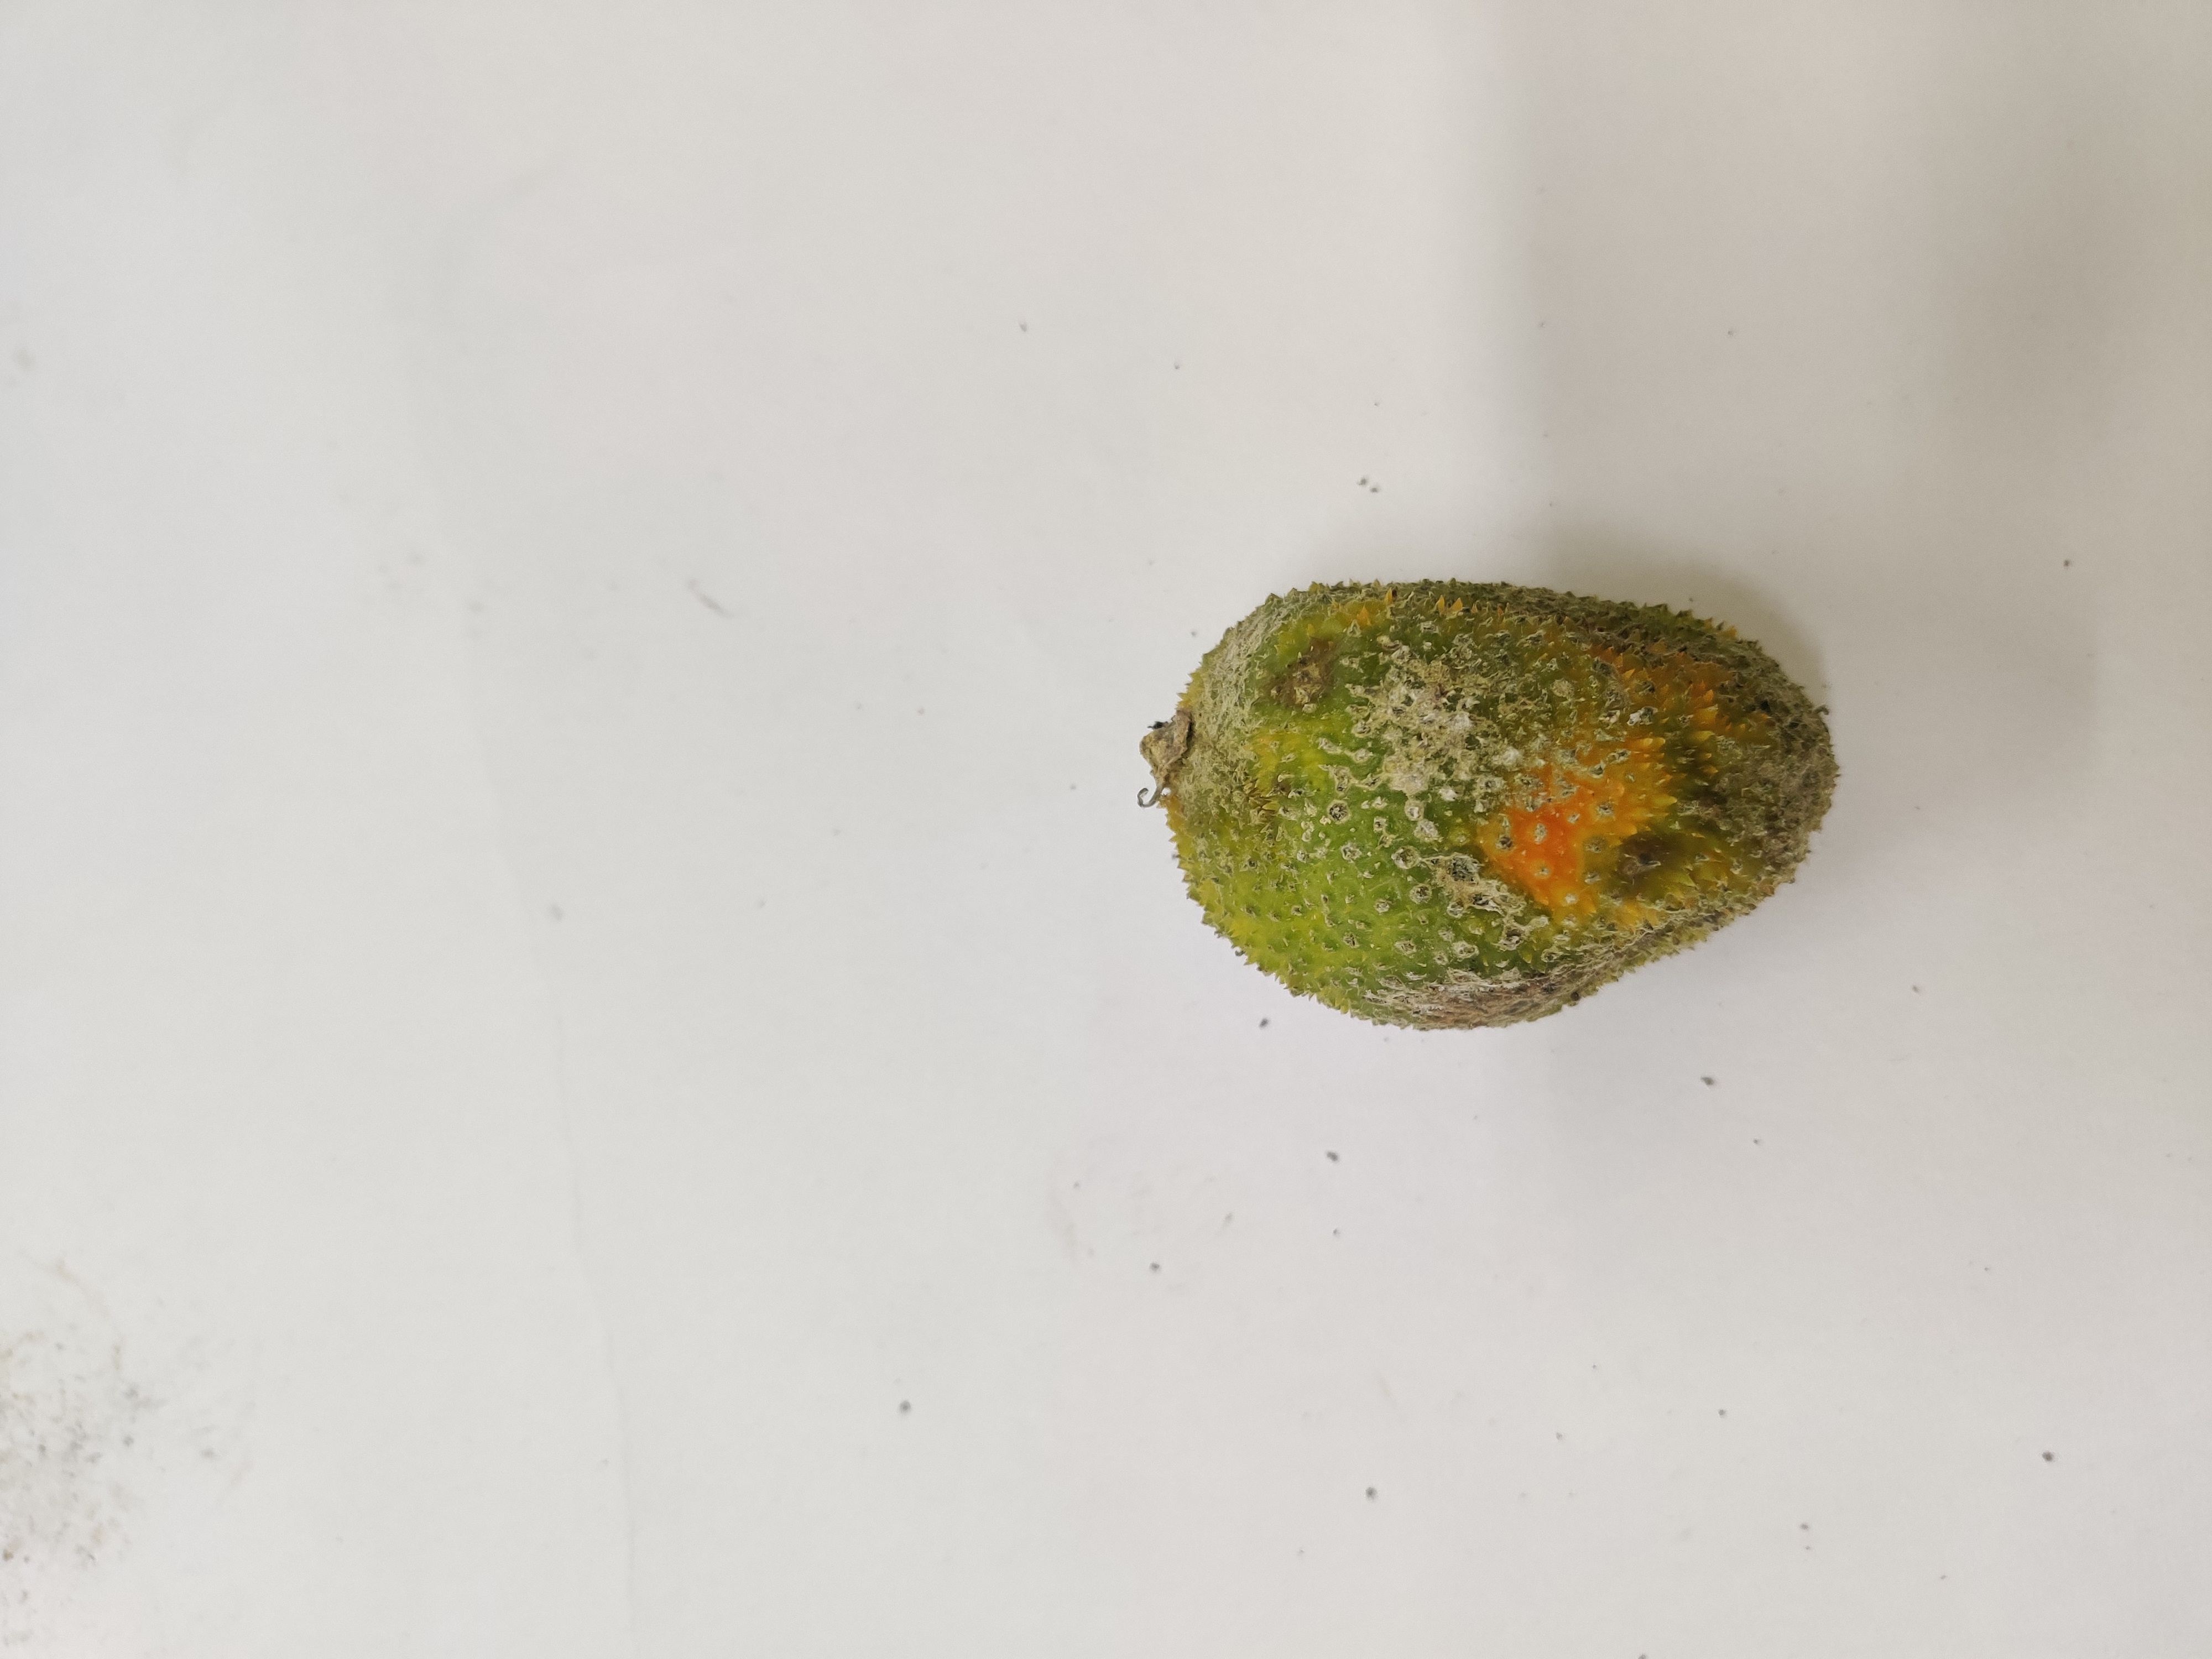
Crop: Spiny Gourd
Condition: Damaged